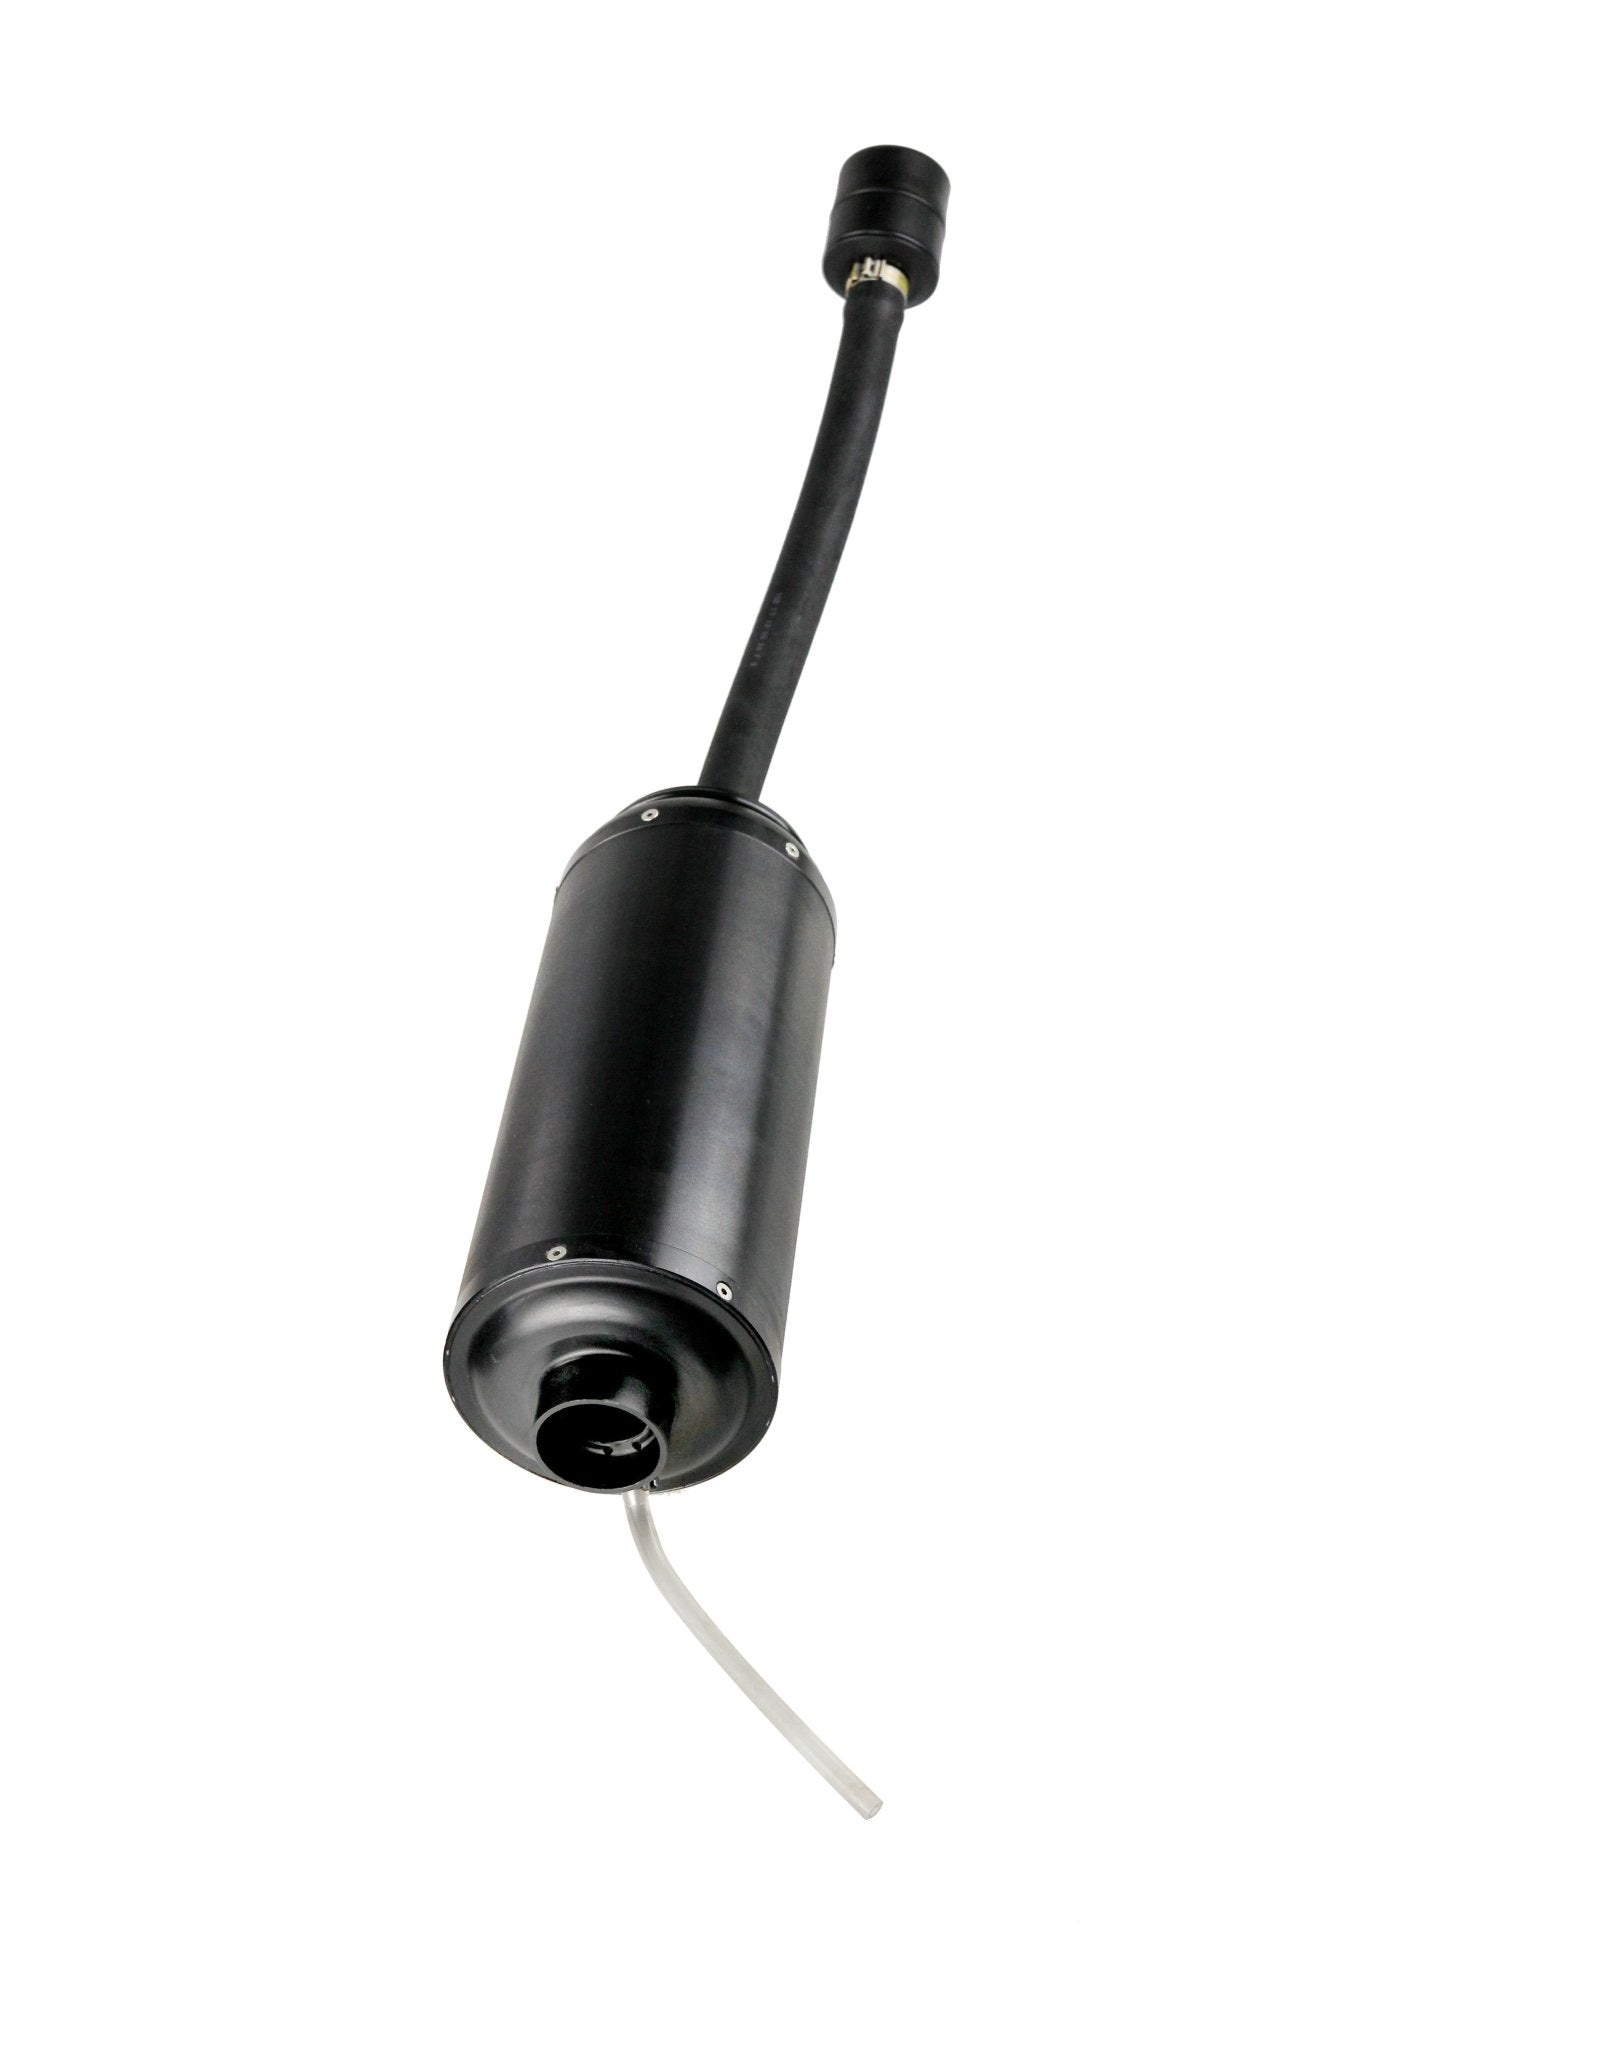
Exhaust assembly Race
A000064 2016 2017 2018 2019 2020 2021 2022 2023 UltraSport N N N - - - - - Sport - - - ✔ ✔ ✔ - - GP N ✔ ✔ - - - - - Adventure DFI - - - N N N N N Adventure DFI PLUS - - - - N N N N Race ✔ ✔ ✔ ✔ - - - - Race DFI - - - N N N N N Race Titanium N N N N - - - - Titanium DFI - - - - N N N N Titanium DFI RS - - - - - N N N ELECTRIC - - - - N N N N Cruiser N ✔ = Tento produkt je používán v tomto modelu. ! = Tento produkt může být použit v tomto modelu, prosím přečtěte si poznámku pod tabulkou. - = Tento model nebyl vyroben a není dostupný. N = Tento produkt v tomto modelu není používán.
Brand: JETSURF
Category: Vehicles & Parts > Vehicle Parts & Accessories > Watercraft Parts & Accessories > Watercraft Exhaust Parts > Watercraft Manifolds